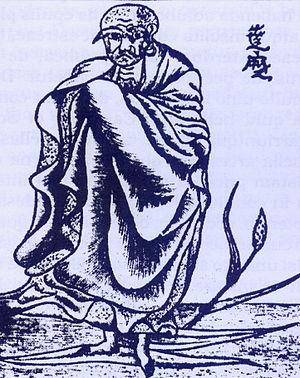
Un missionnaire bouddhiste revêtu du pallium hellénique, venant d'Inde et traversant le Fleuve Bleu sur un roseau pour aller convertir les Chinois.
Dans l'Antiquité, le pallium était le nom latin d'un vêtement d'origine grecque, l'himation. Il consistait en une large bande d'étoffe rectangulaire qui se drapait autour du corps et reposait sur le bras gauche.